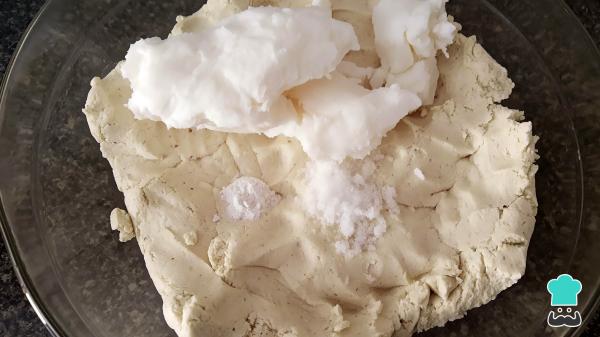
Cuando tengas tu masa, agrega la cucharada de sal, el polvo para hornear y la manteca, que debe estar suavizada y a temperatura ambiente.